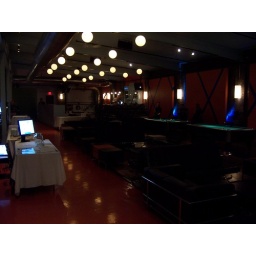
The second floor billiards, bar, lounge and 4 more lanes - we were setup towards the left by the bar